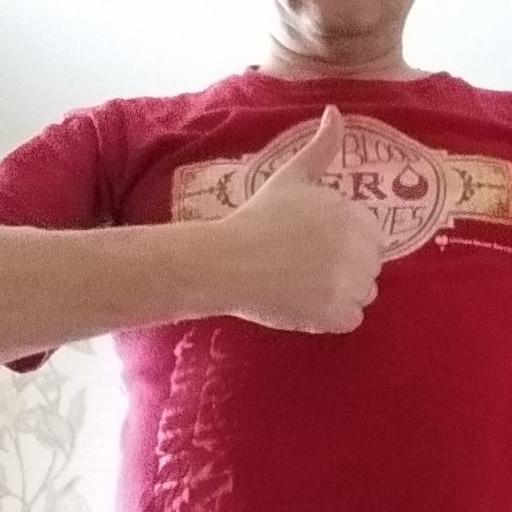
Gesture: like